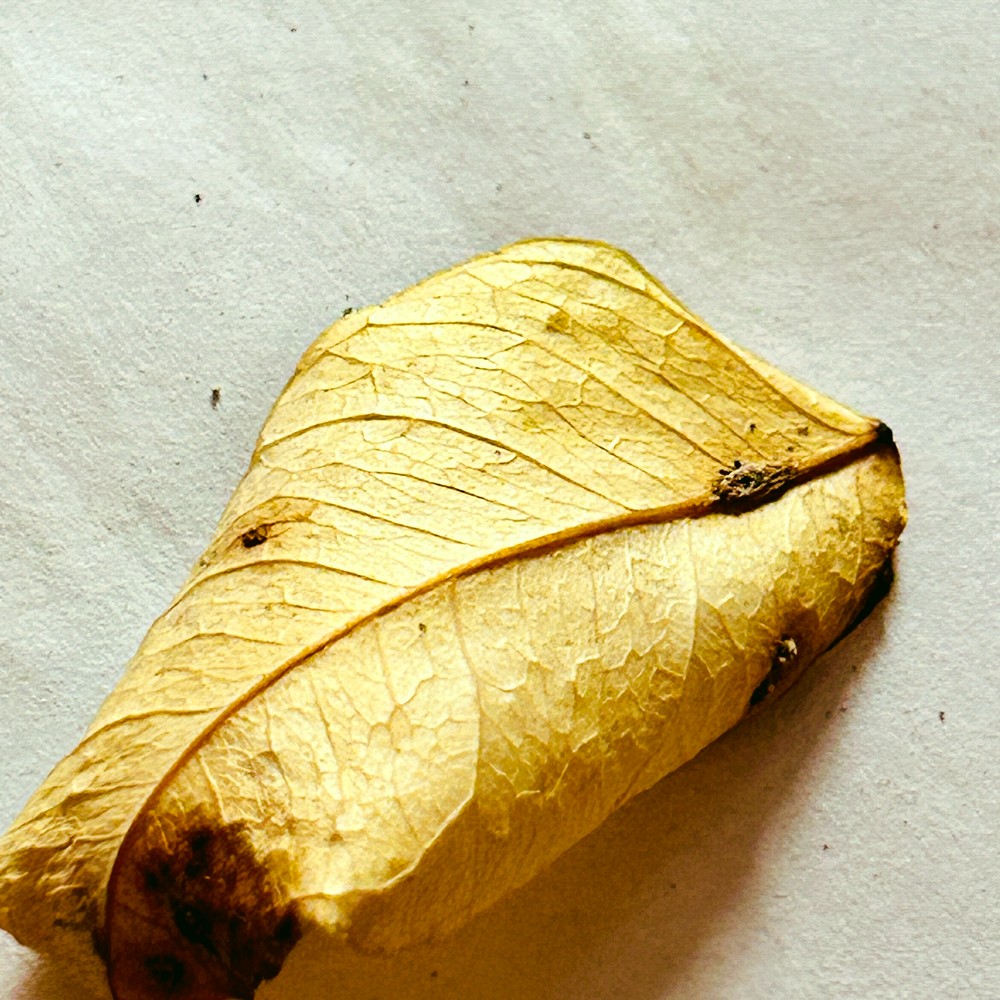
Label: Dry Leaf